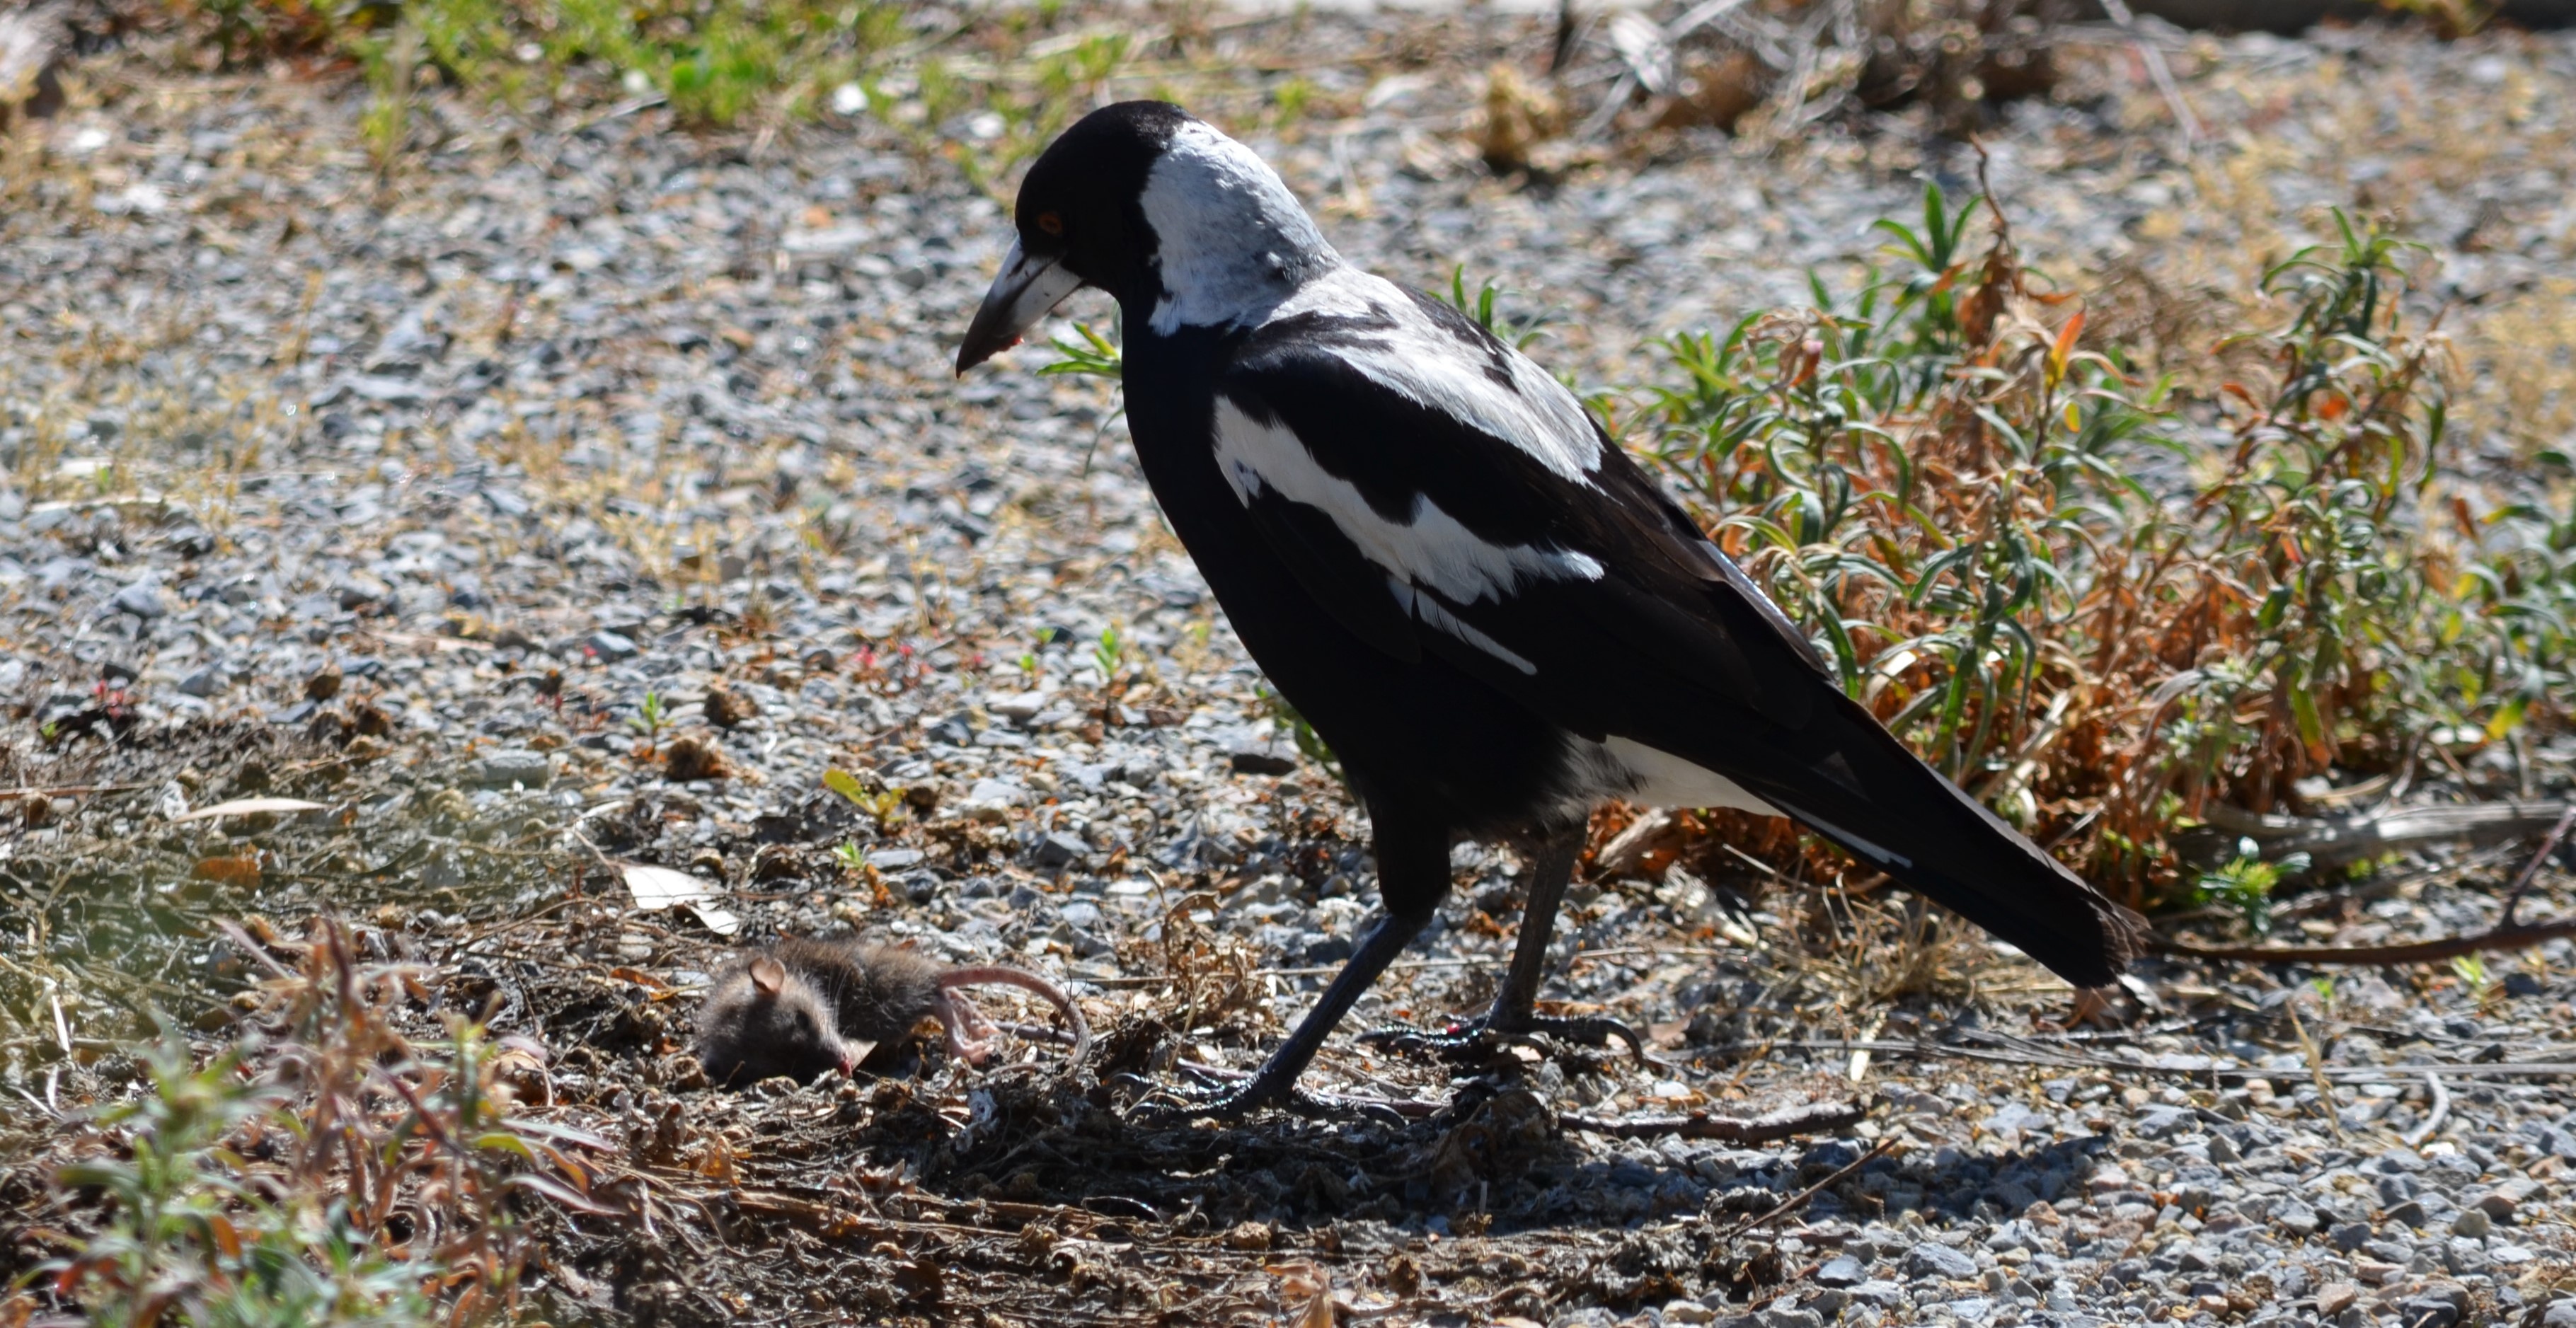
nature, bird, animal, wildlife, wild, beak, avian, fauna, australia, native, vertebrate, hunt, magpie, eurasian magpie, perching bird, crow like bird